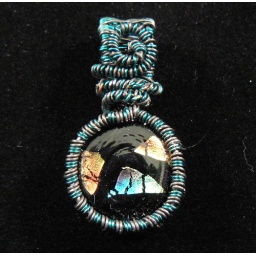
Dichroic glass set in woven wire bezel of steel and green craft wire